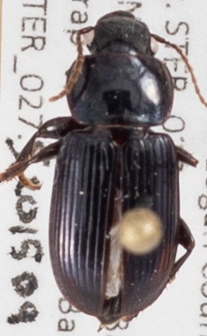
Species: Harpalus amputatus
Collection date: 2015-09-17
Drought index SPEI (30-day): -1.45
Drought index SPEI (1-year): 0.54
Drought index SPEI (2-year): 1.28